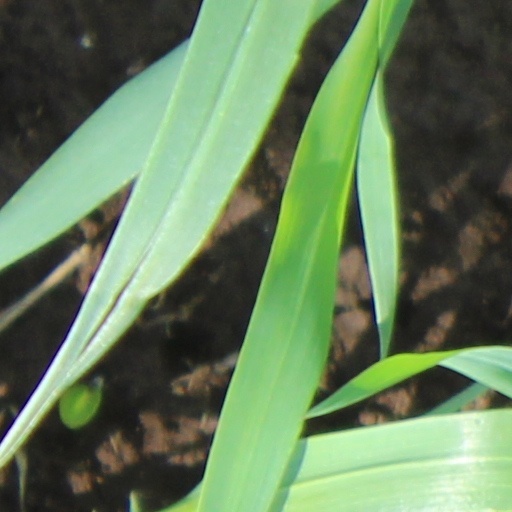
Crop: wheat